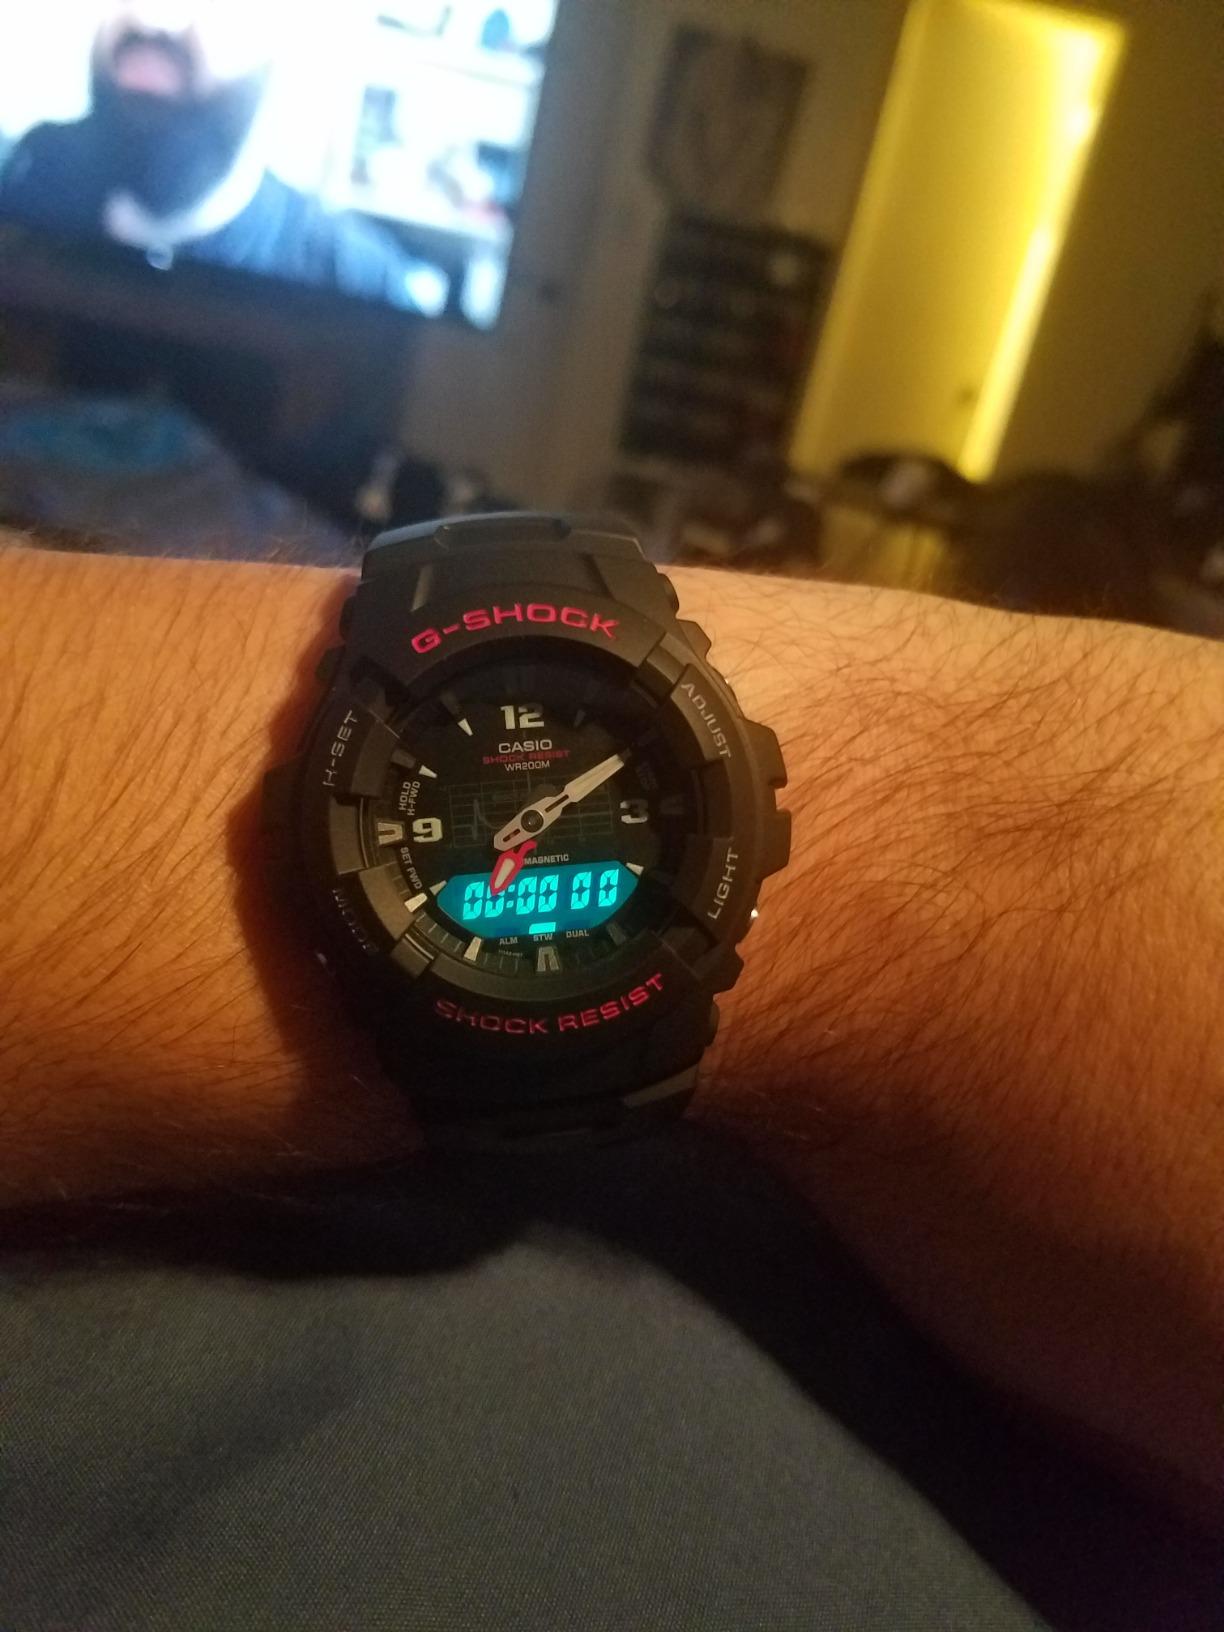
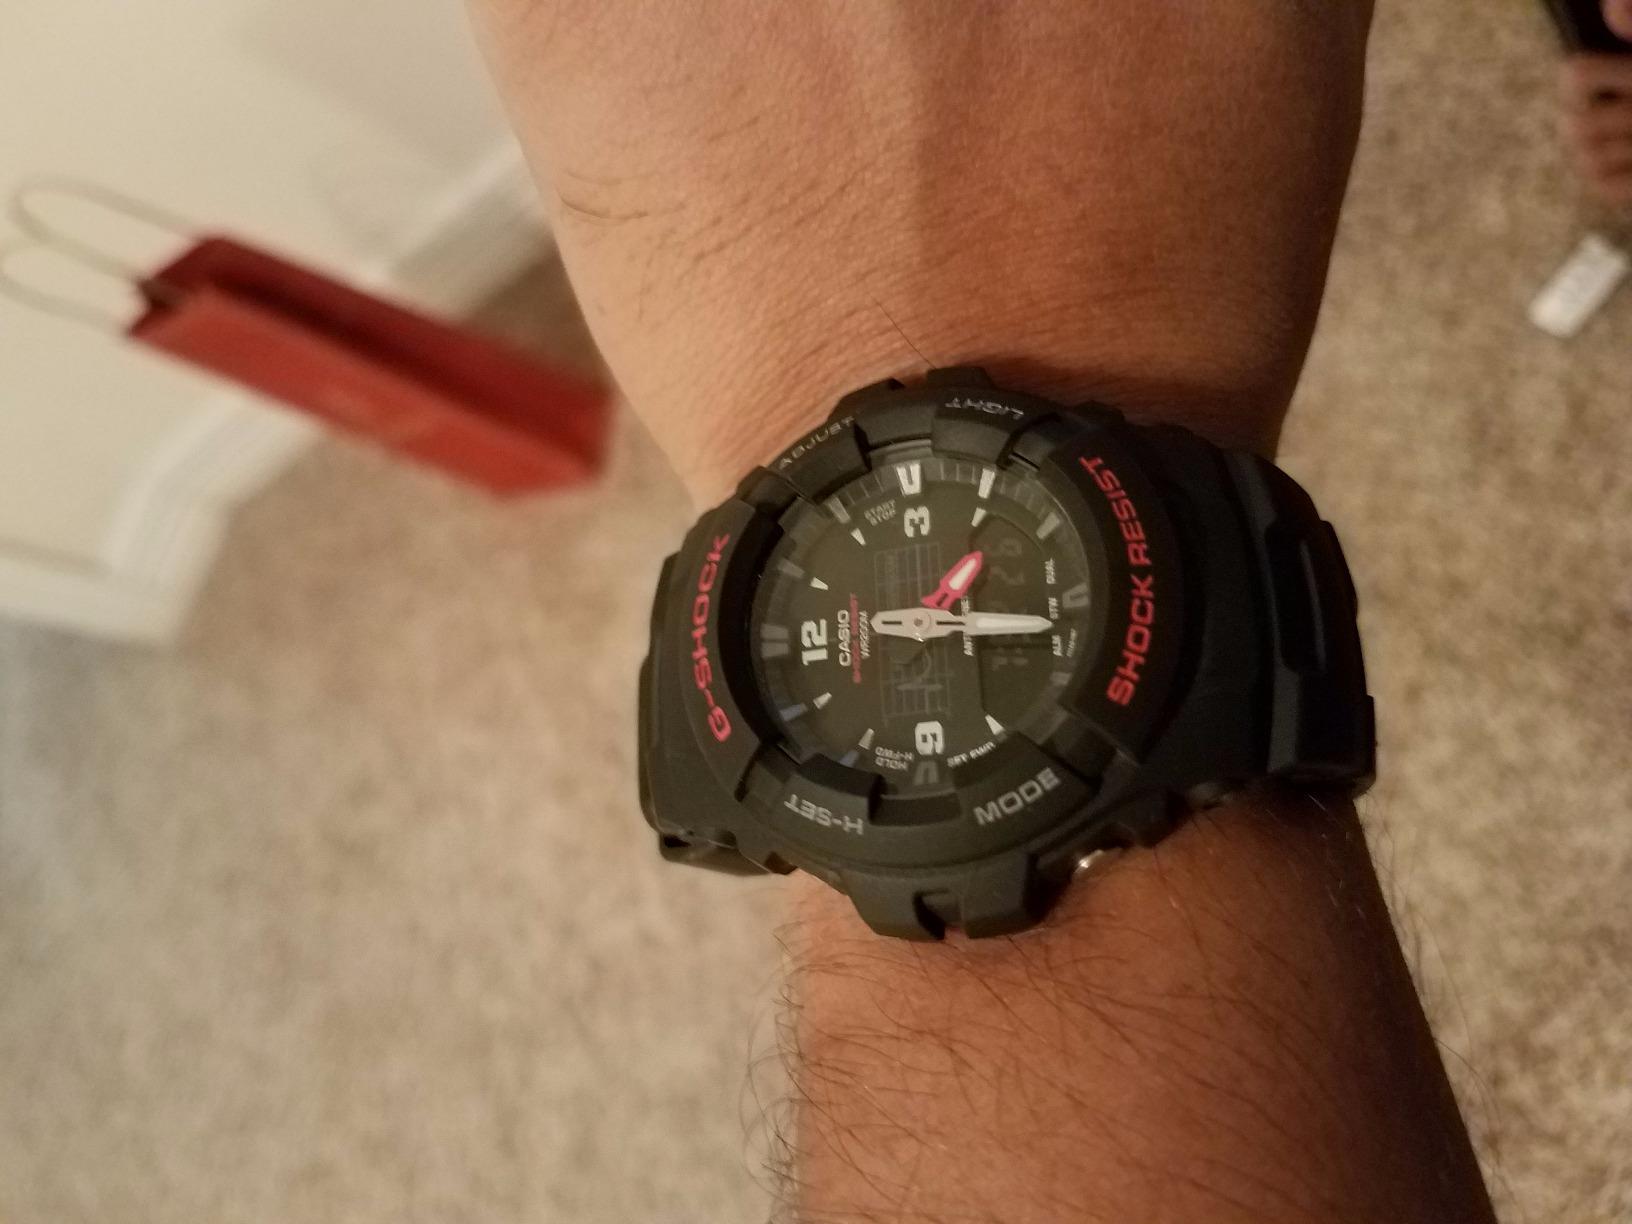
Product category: accessories_watch
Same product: yes